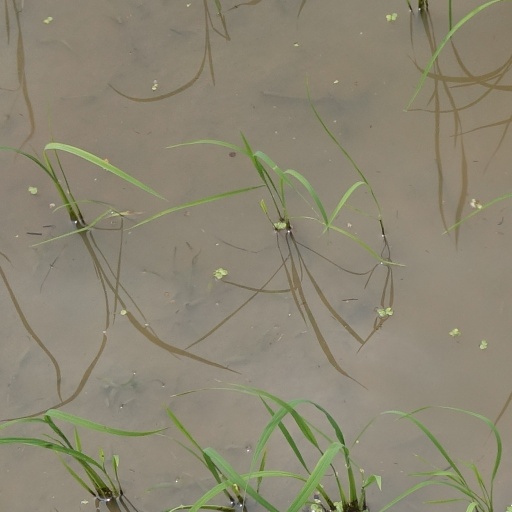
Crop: rice